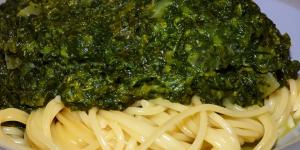
tallarines verdes